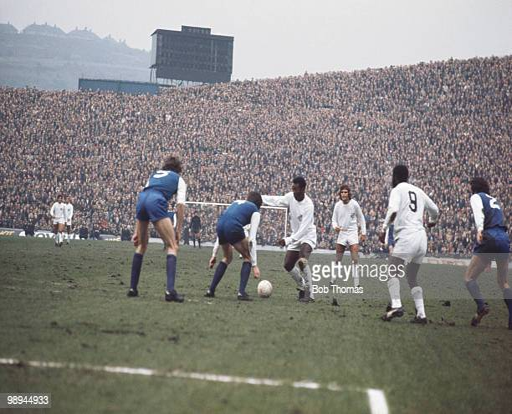
politician takes on the defence during a game between person and wednesday